Jonathan Permal

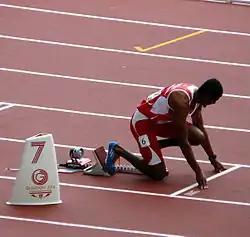
Jonathan Permal at the 2014 Commonwealth Games

Jonathan Olivier Permal (born 15 January 1994 in Flacq District) is a Mauritian track and field athlete competing in the 100 metres and 200 metres. At the 2013 Jeux de la Francophonie, he won a bronze medal in the 200 m. He also reached the semifinals of both the 100 m and 200 m at the 2014 African Athletics Championships in Marrakech, Morocco.